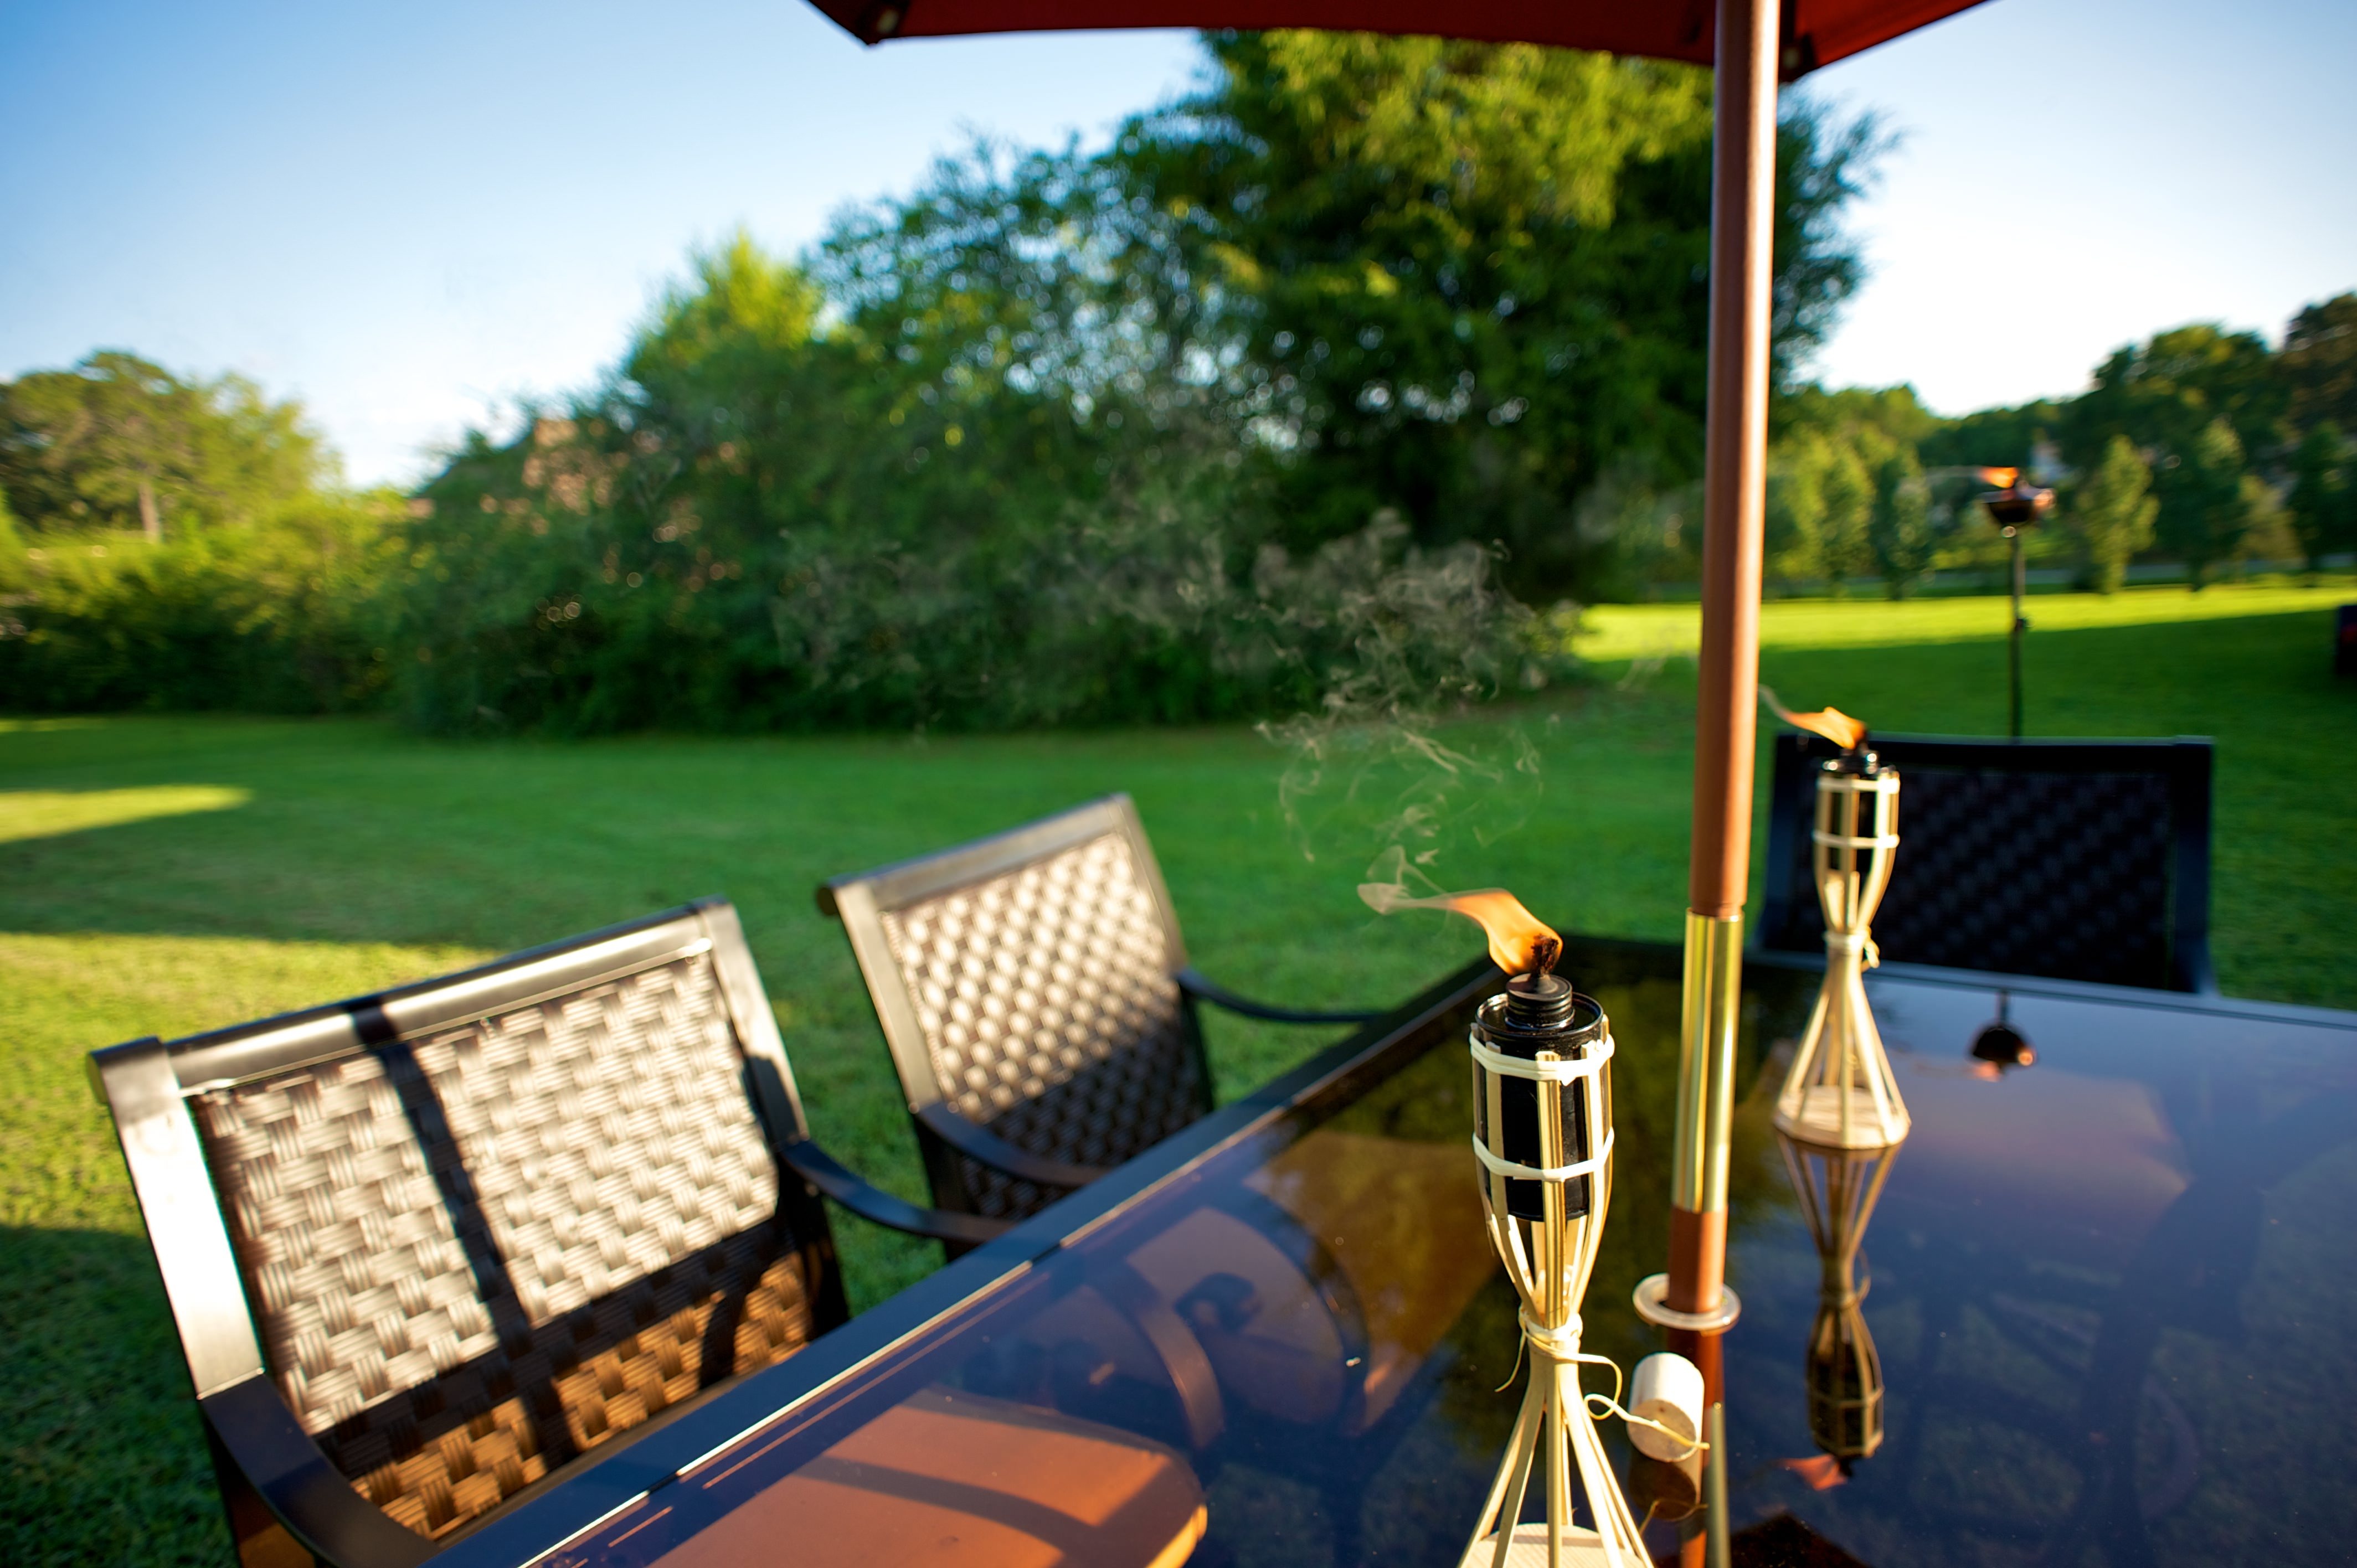
table, swimming pool, backyard, bbq, garden, leisure, barbecue, picnic, cookout, outdoor recreation, torches